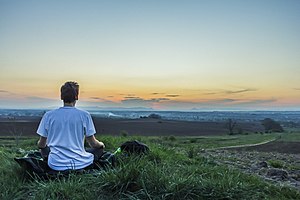
Mindfulness
Mindfulness kan træned ved meditation.
"Mindfulness betyder ”at huske”. Den oprindelige definition på ""Mindfulness"" er, citat: